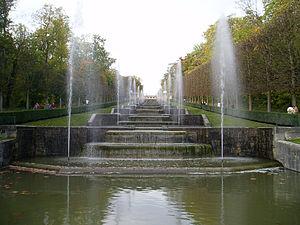
Cascade de l'allée Est, menant au Canal